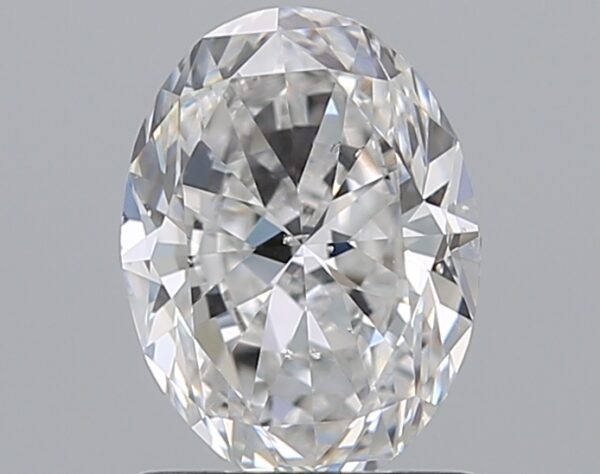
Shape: oval
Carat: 1.2
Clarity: SI1
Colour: D
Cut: EX
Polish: EX
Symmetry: EX
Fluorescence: N
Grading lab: GIA
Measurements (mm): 7.86 x 5.86 x 3.71